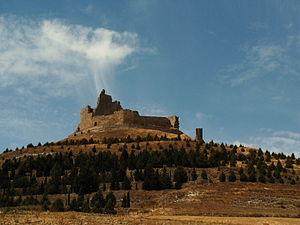
Castrojeriz ou Castrogeriz est une commune située au nord de l’Espagne, dans la comarca d'Odra-Pisuerga, dans la Communauté autonome de Castille-et-León, Burgos. C'est aussi le nom du chef-lieu du municipio.